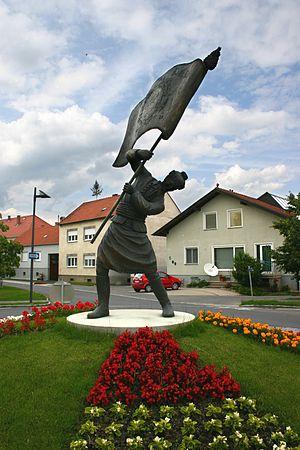
Neckenmarkt est une commune autrichienne du district d'Oberpullendorf dans le Burgenland.